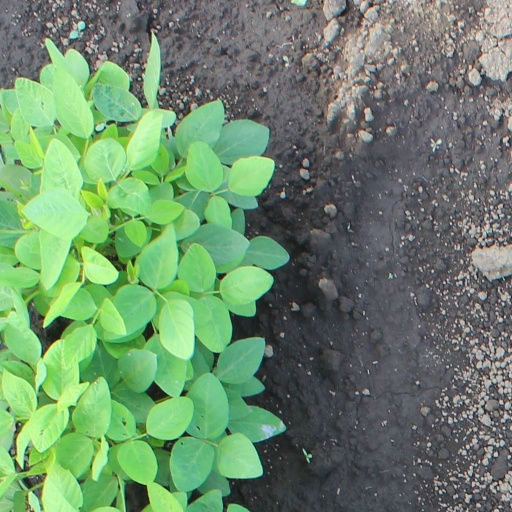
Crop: soybean